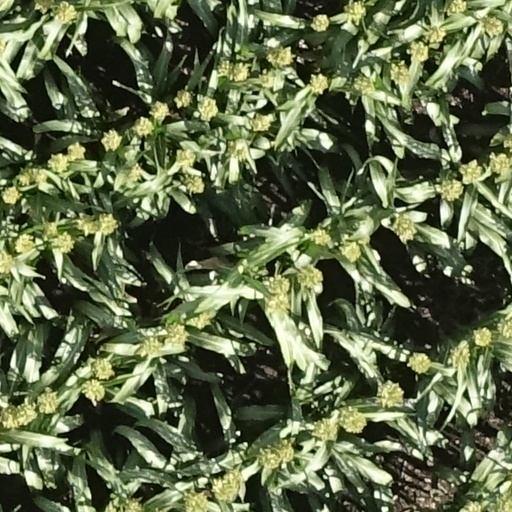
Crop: sorghum